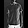
Label: Shirt